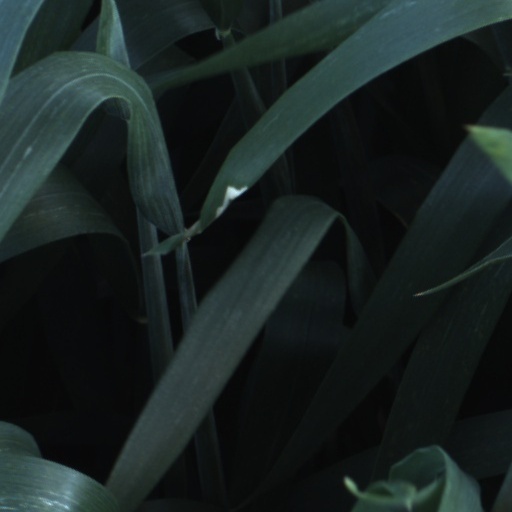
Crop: wheat